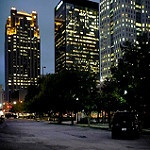
Label: non_damage_buildings_street